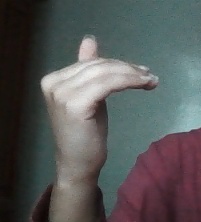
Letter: khaa